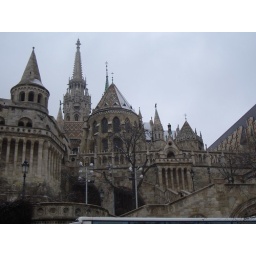
just a little bit like cake frosting built in stone